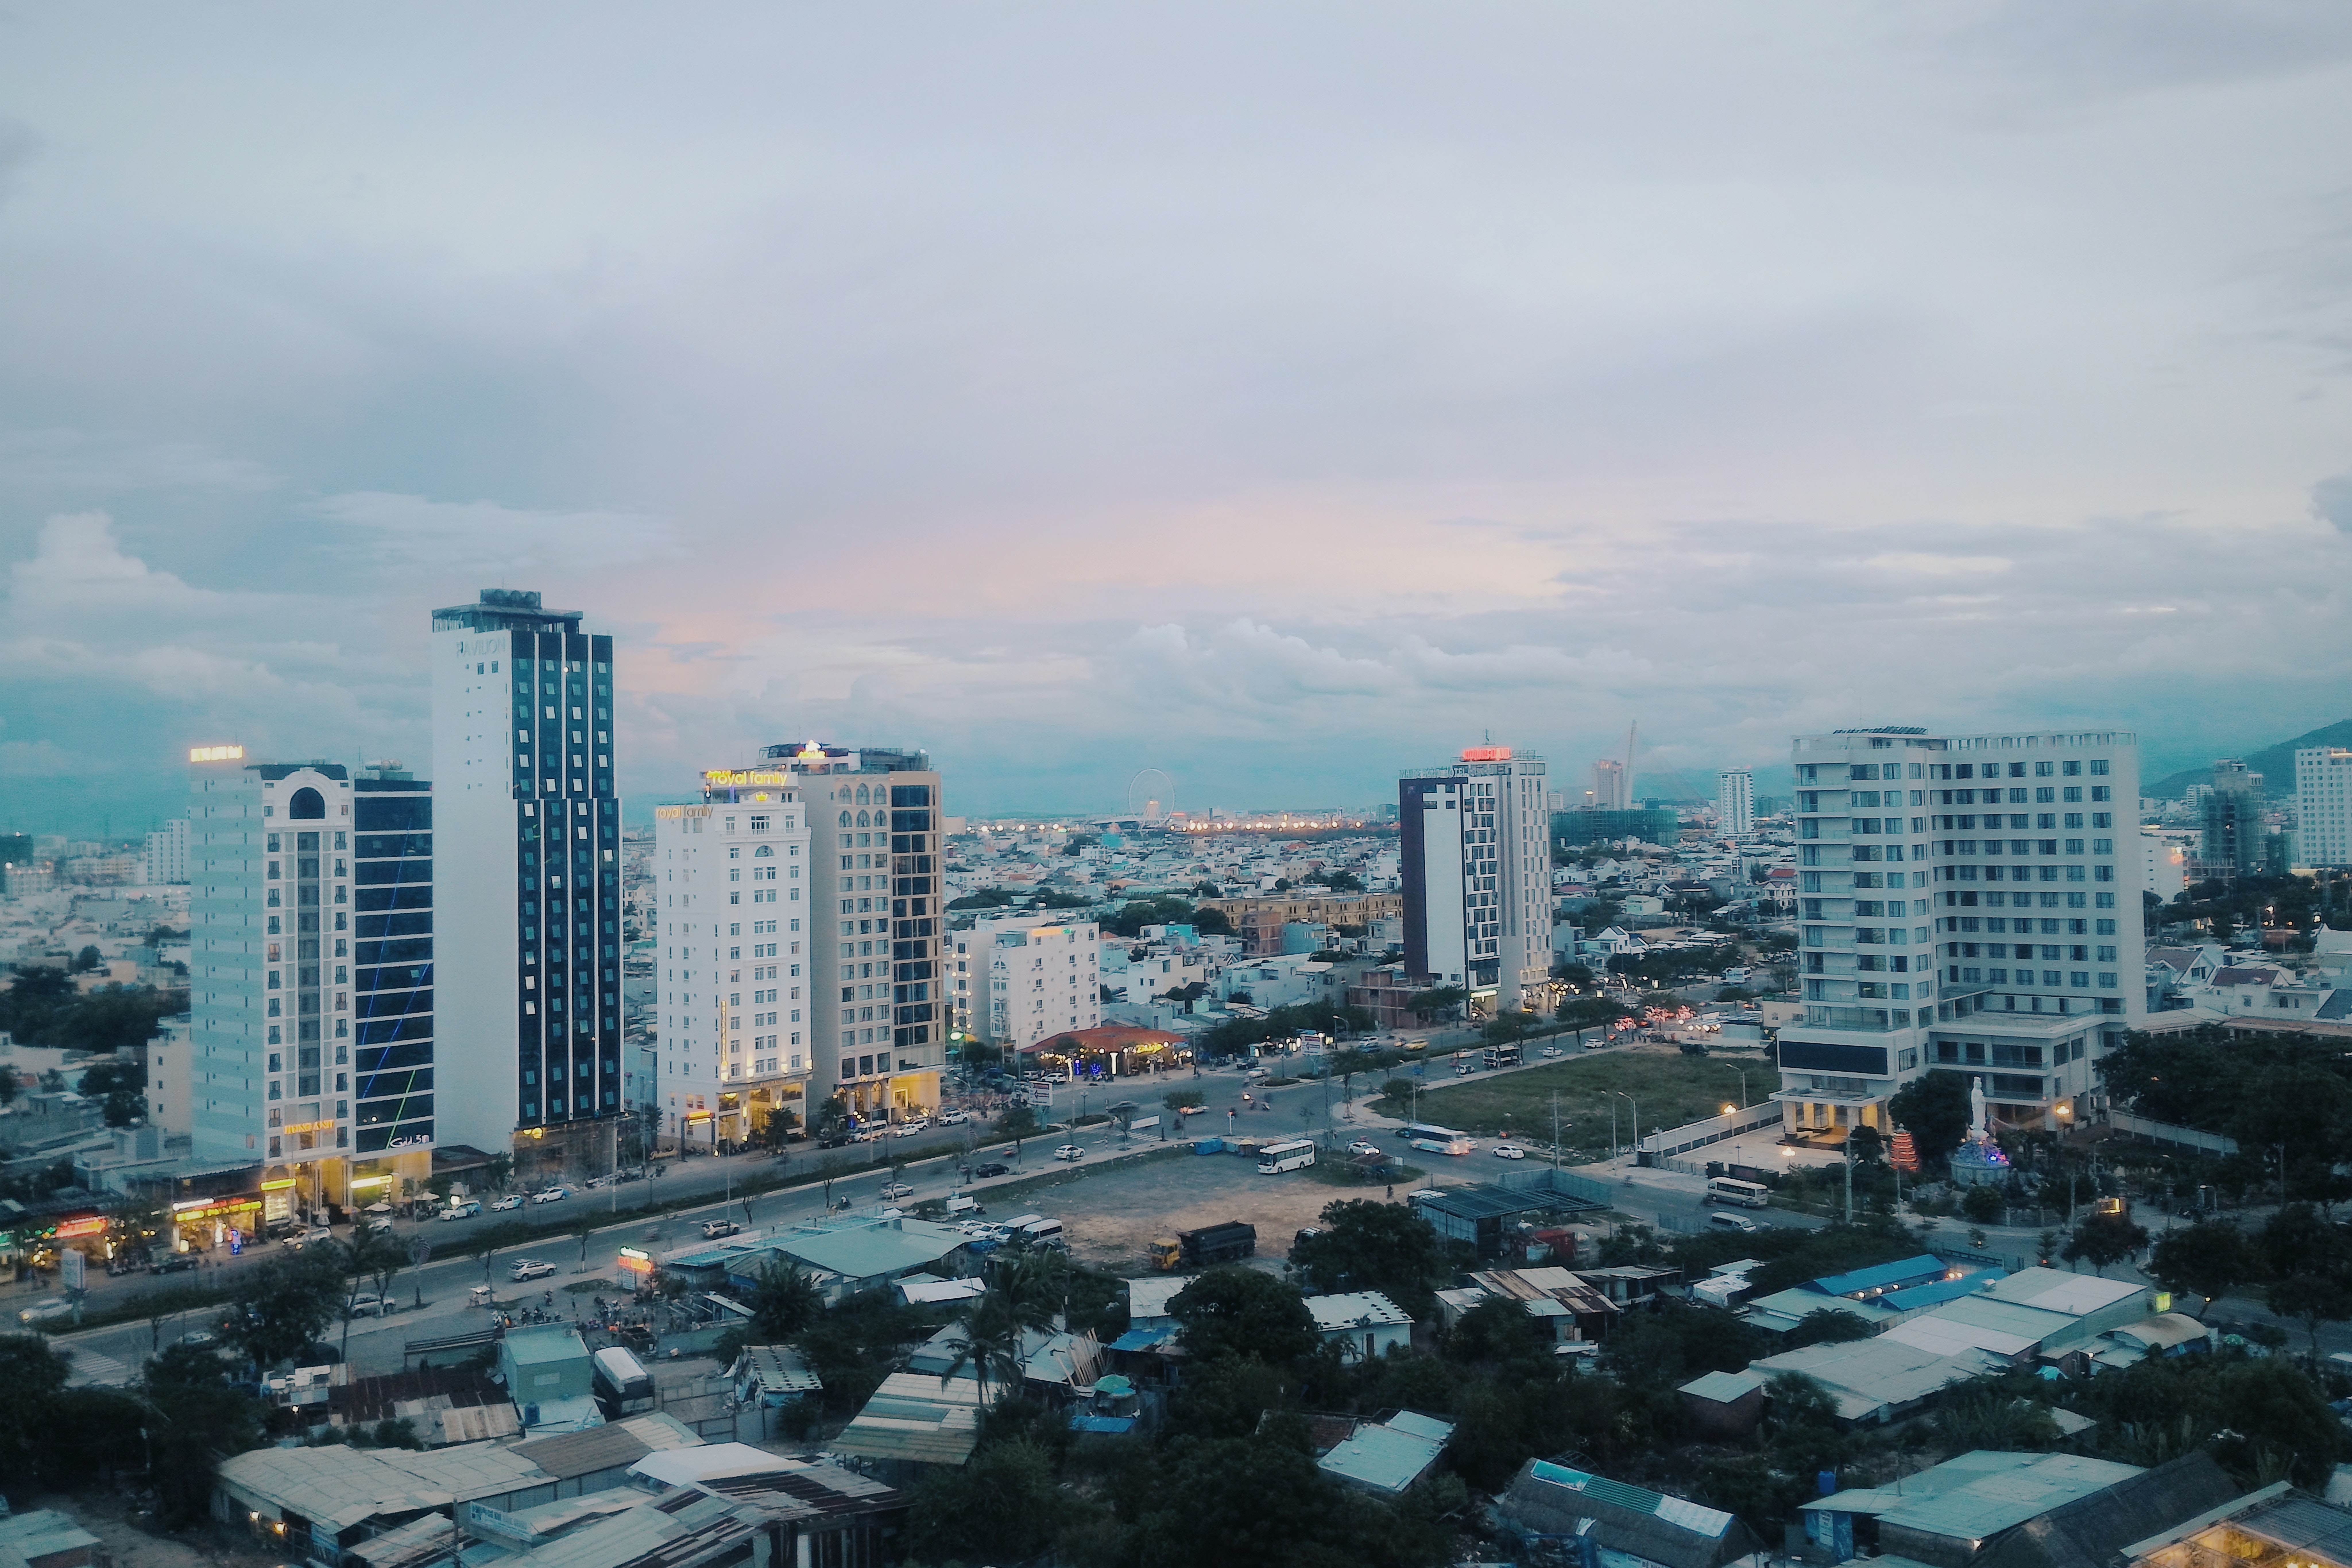
metropolitan area, cityscape, urban area, city, metropolis, daytime, skyline, sky, human settlement, skyscraper, tower block, downtown, building, condominium, cloud, residential area, mixed use, architecture, real estate, neighbourhood, urban design, tower, photography, apartment, commercial building, landscape, night, tourism, suburb